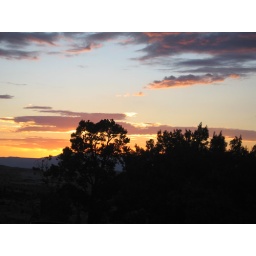
The sun setting over a canyon on our way home to California